Tannaker Buhicrosan

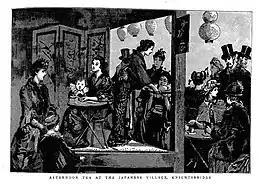
Teahouse at the Japanese Village, 1886

In December 1883 Buhicrosan and a number of associates set up The Japanese Native Village Exhibition and Trading Company Limited. Buhicrosan was to be managing director of the company and receive a salary of at least £1,000 (equivalent to about £100,000 in 2025). He visited Japan in 1884 in order to recruit workers for the enterprise. While there, he was interviewed by a Japanese newspaper and required an interpreter as he was not fluent in the language. About 100 Japanese craftsmen and entertainers were recruited to populate the Village and display their skills to visitors. Some brought wives and children with them. The Village was housed in Humphrey's Hall, an exhibition hall in Knightsbridge. It was laid out in the form of a Japanese village with houses and shops, as well as a temple, Japanese garden and tea-house, all constructed by the Japanese workers themselves. There was also accommodation for the workers in the hall. An advertising poster described the exhibition, to which entry cost one shilling: